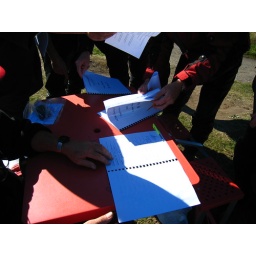
Checkpoint # 1 - sign in books